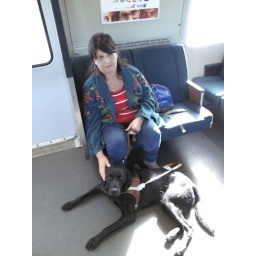
Myra Carey takes a ride on a train with her black Lab guide, Scotty. Submitted by Myra Carey.